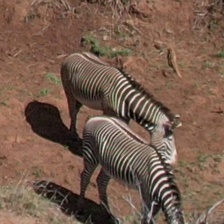
Pose orientation: front-right